Stanton St. John

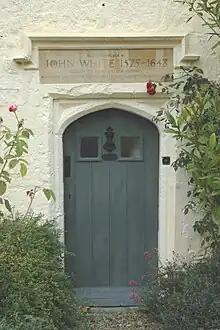
Front door to John White's house

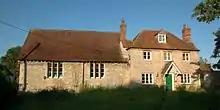
The Holford Centre, formerly the parish school. On the right is the 18th-century teacher's house; on the left are the classrooms built in 1874

The village retains several 16th and 17th stone-built houses, including Manor Farm and John White's house. The Puritan minister John White (1575–1648) was born here. He was the vicar of Dorchester, Dorset, and was nicknamed the "Patriarch of Dorchester". White was instrumental in founding the New England colony of Massachusetts. A later John White ran Manor Farm on behalf of New College, and repaired the Manor Farm house in 1660.